Answer in natural language. Which point is closer to the camera taking this photo, point A  or point B? Choose between the following options: B or A
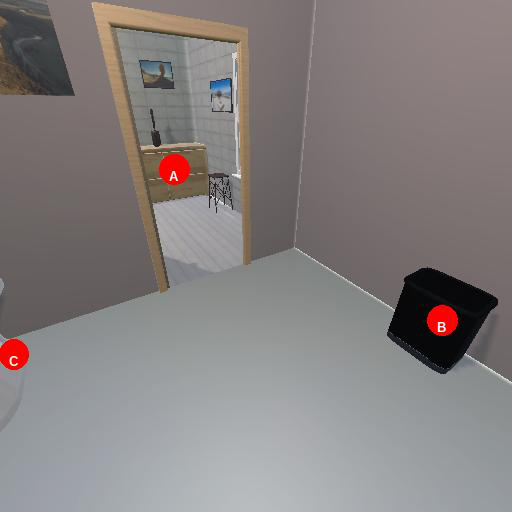
<answer>B</answer>